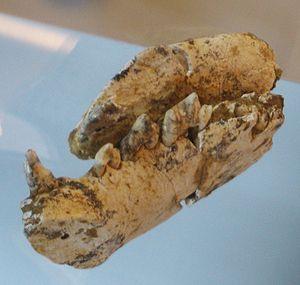
La liste des espèces d'animaux disparus d'Europe comptabilise les animaux éteints, réintroduits et disparus localement d'Europe du Pliocène à l'Holocène.